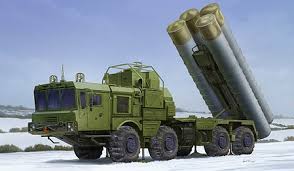
Label: Air Defense